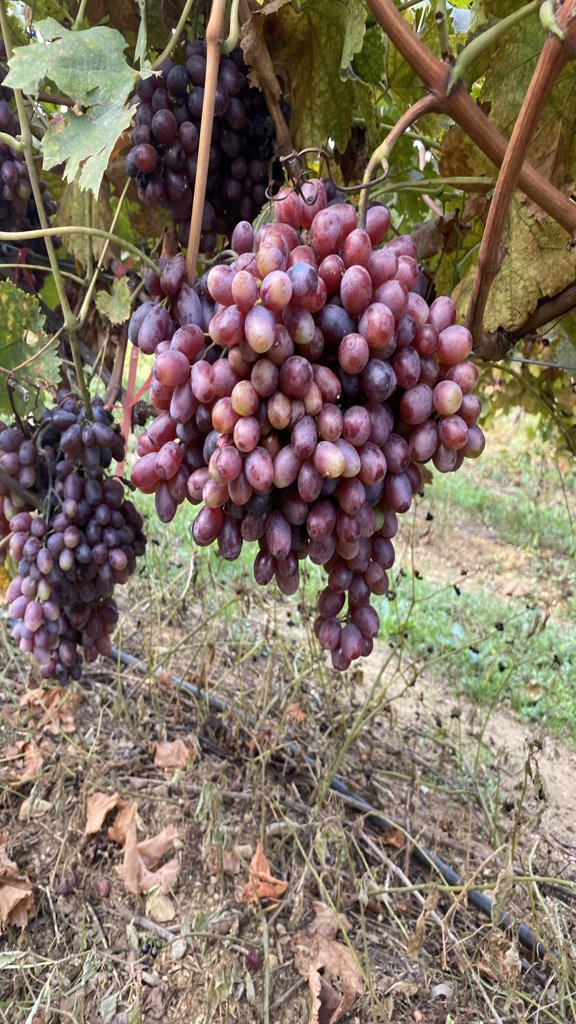
Berries visible: 314
Grape clusters: 5